Describe the emotion expressed in this image:  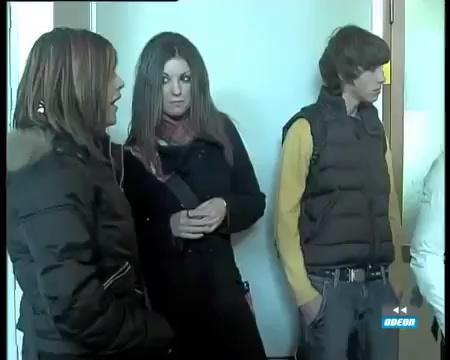
This person displays Fear, valence and arousal with low intensity.